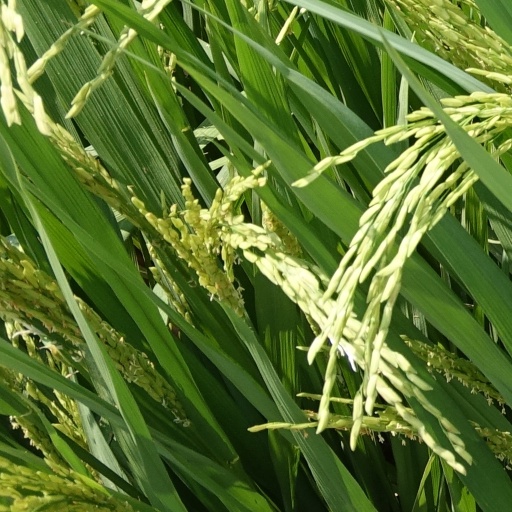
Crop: rice